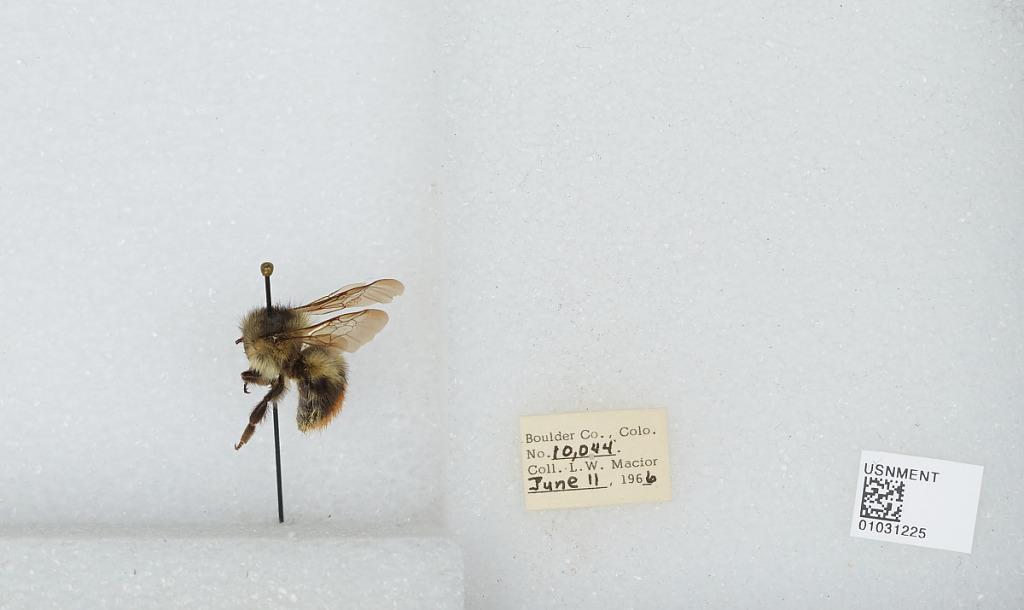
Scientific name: Bombus (Pyrobombus) mixtus Cresson
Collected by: L. Macior
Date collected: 1966-6-11
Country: United States
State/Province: Colorado
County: Boulder
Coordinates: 40.015, -105.27